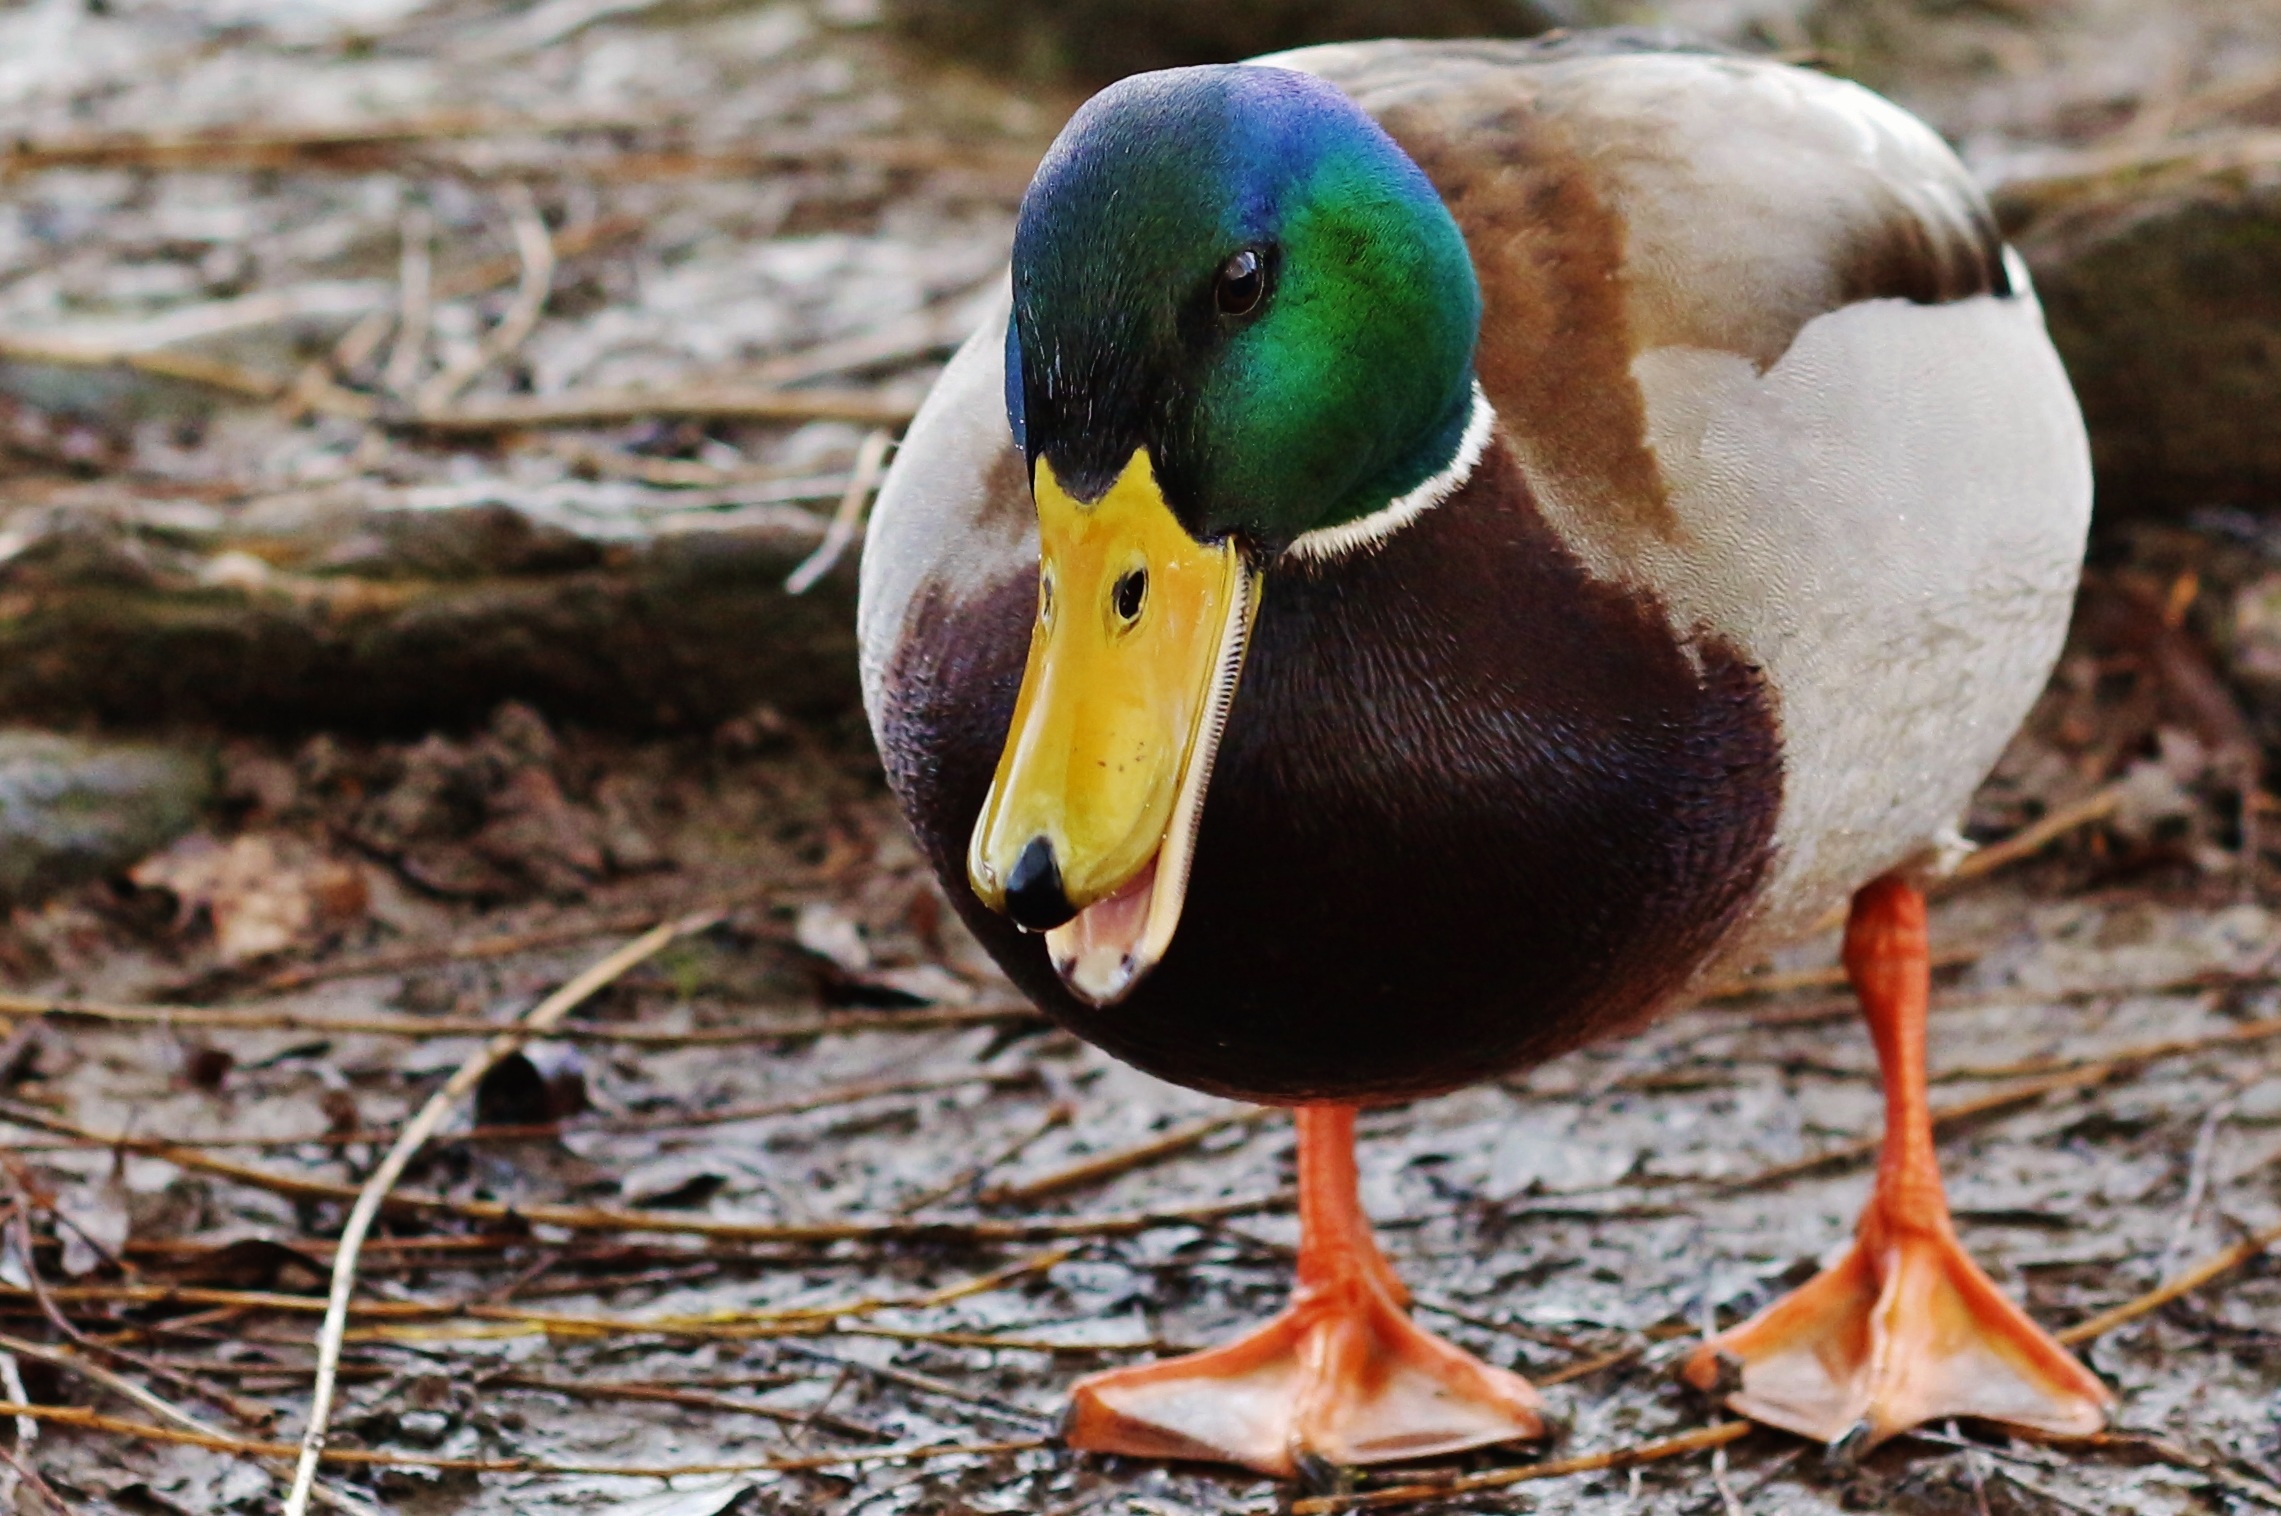
water, nature, bird, wing, white, lake, animal, cute, flying, male, female, pond, wildlife, wild, swim, pet, orange, green, beak, brown, blue, feather, fowl, avian, fauna, swimming, drake, close up, ornithology, duck, head, vertebrate, bill, waterfowl, hunting, water bird, mallard, wildfowl, anas, ducks geese and swans, platyrhynchos